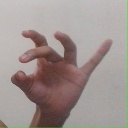
अक्षर: ओ